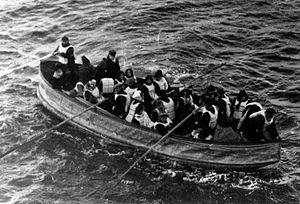
Le canot de sauvetage pliable D du